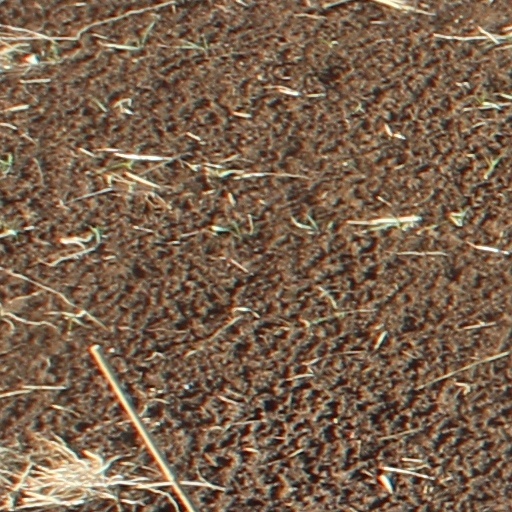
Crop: wheat